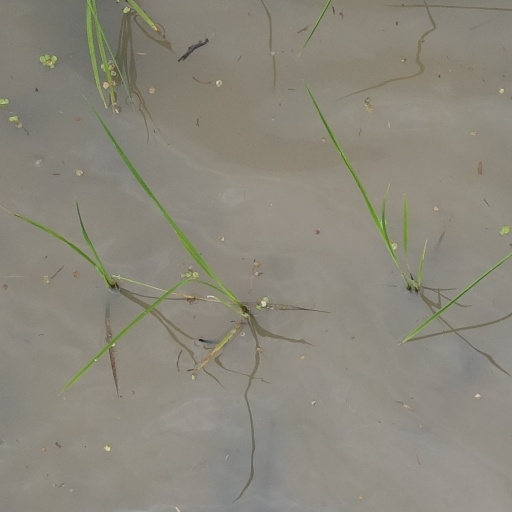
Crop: rice